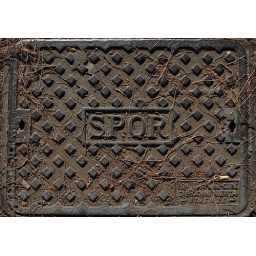
The SPQR brand is everywhere. This utilities access plate was on a sidewalk near the Baths of Caracalla.